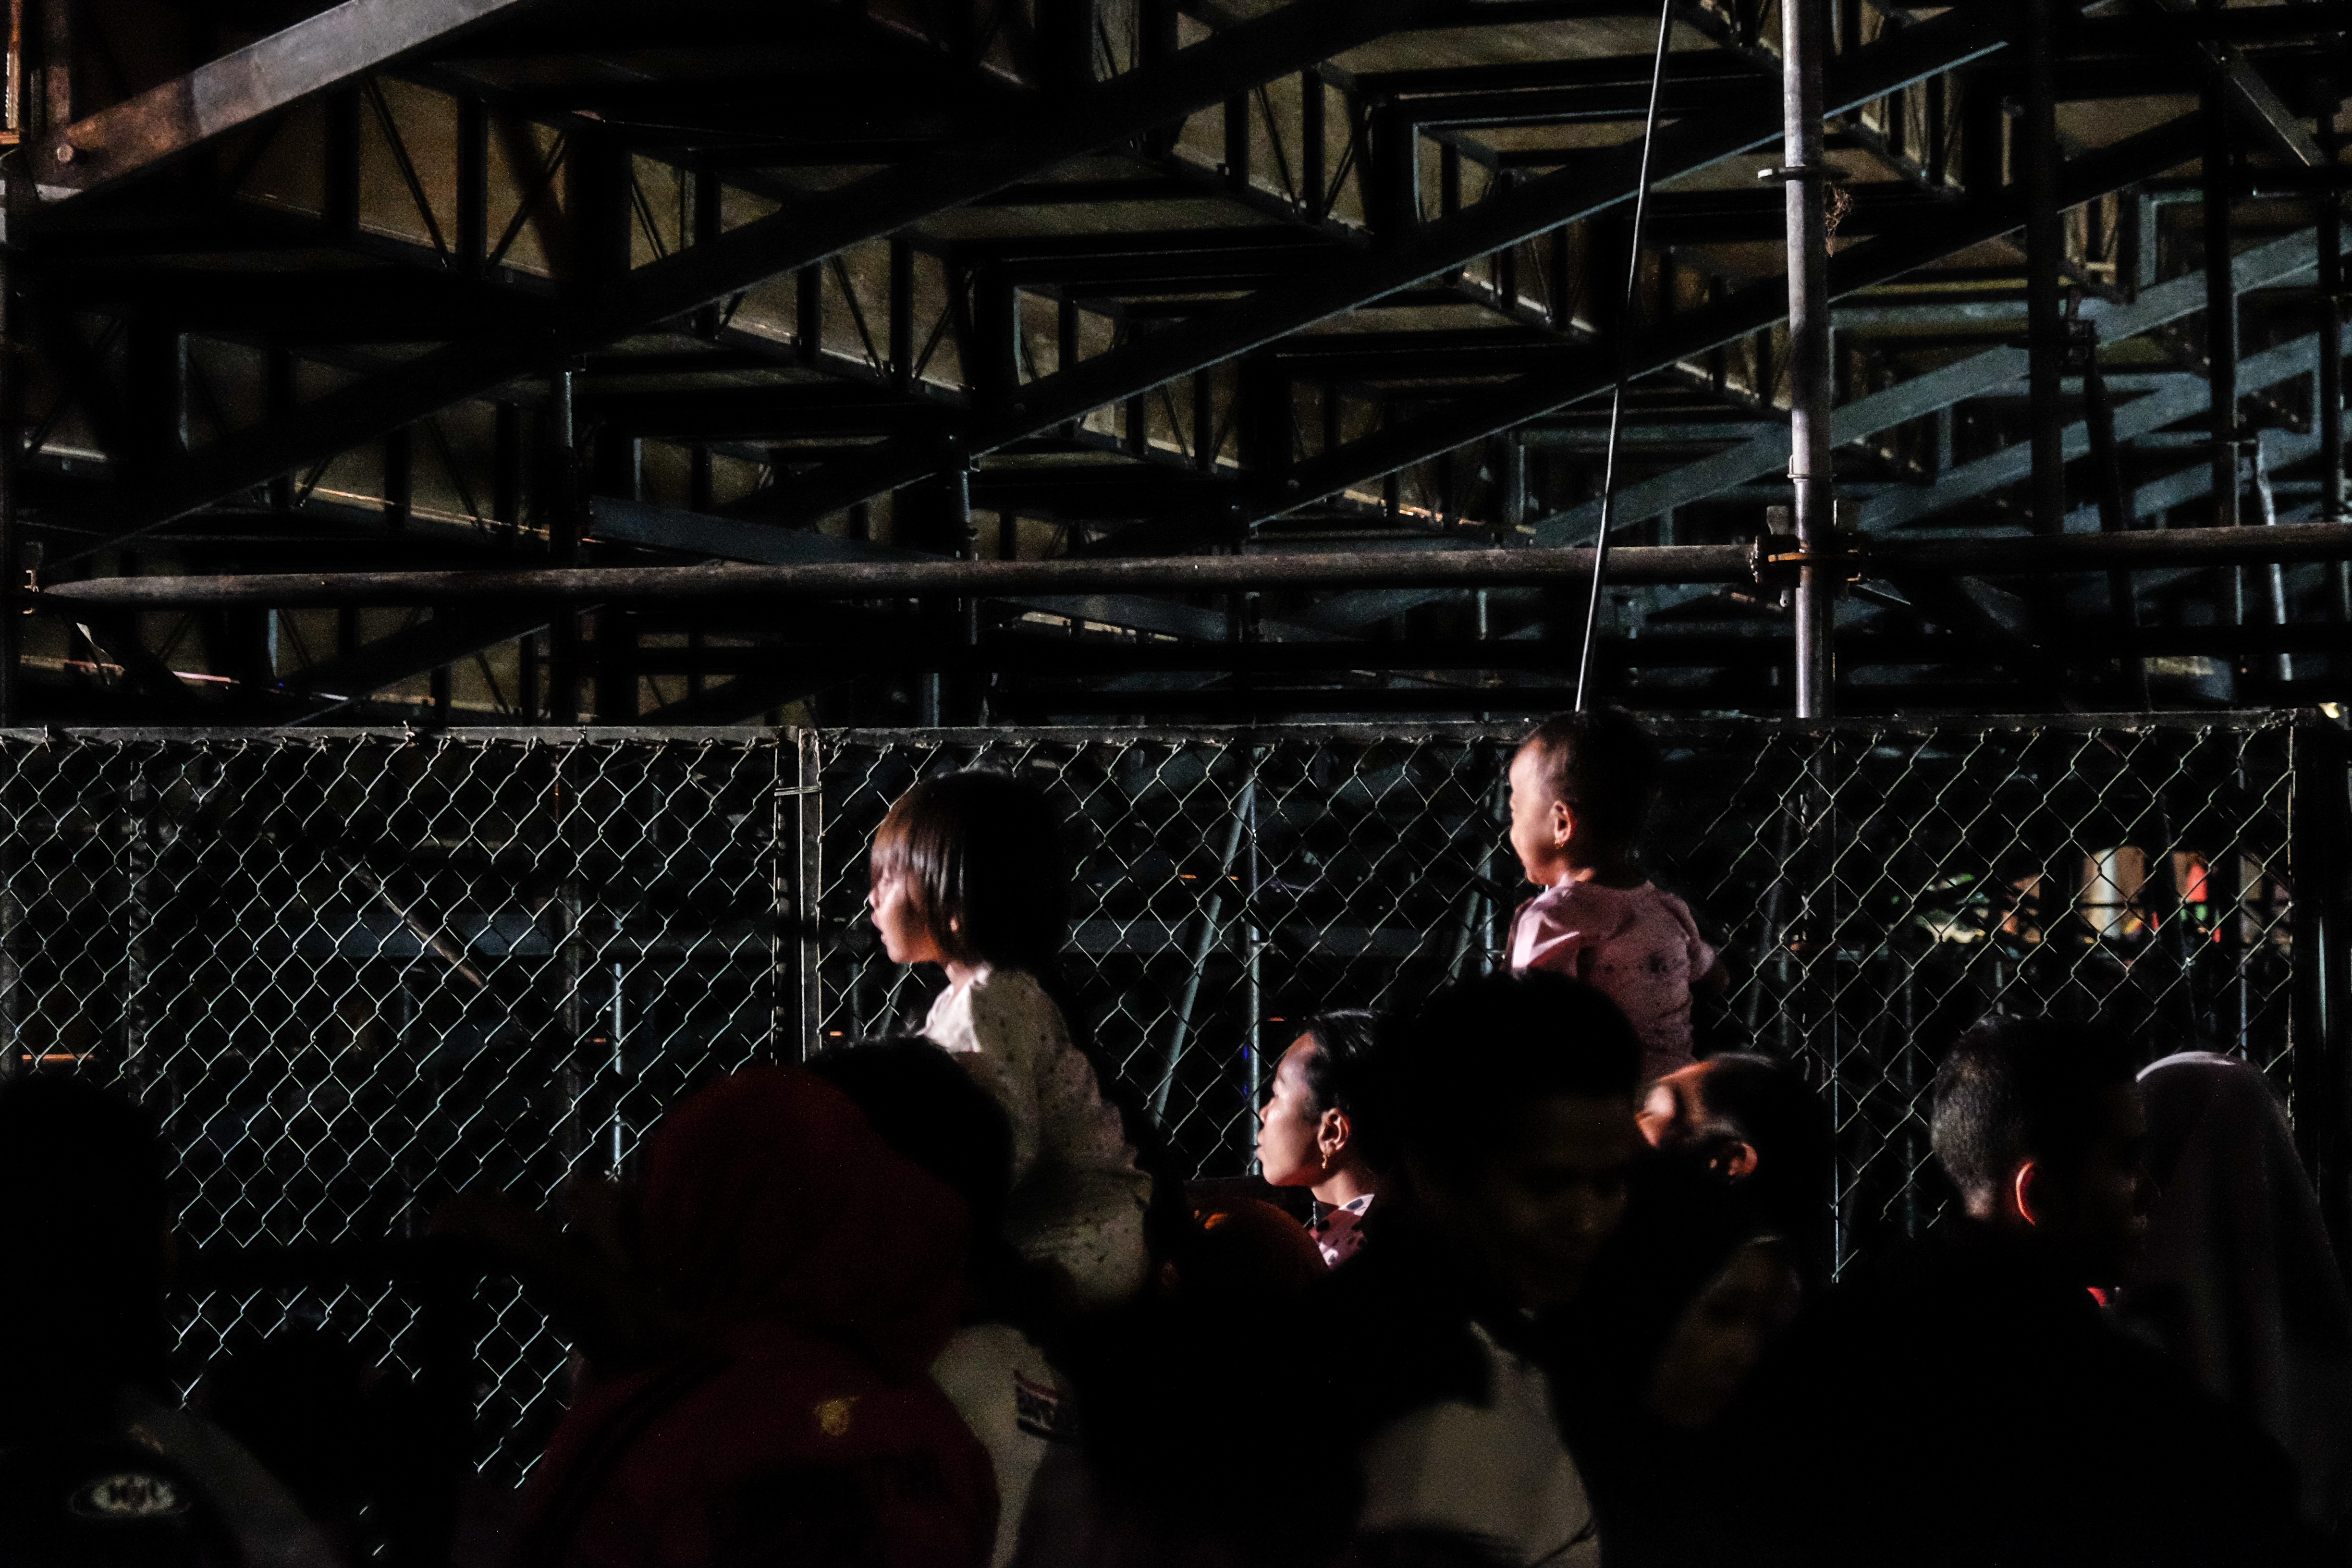
music, crowd, concert, audience, musician, stage, performance, drummer, entertainment, performing arts, rock concert